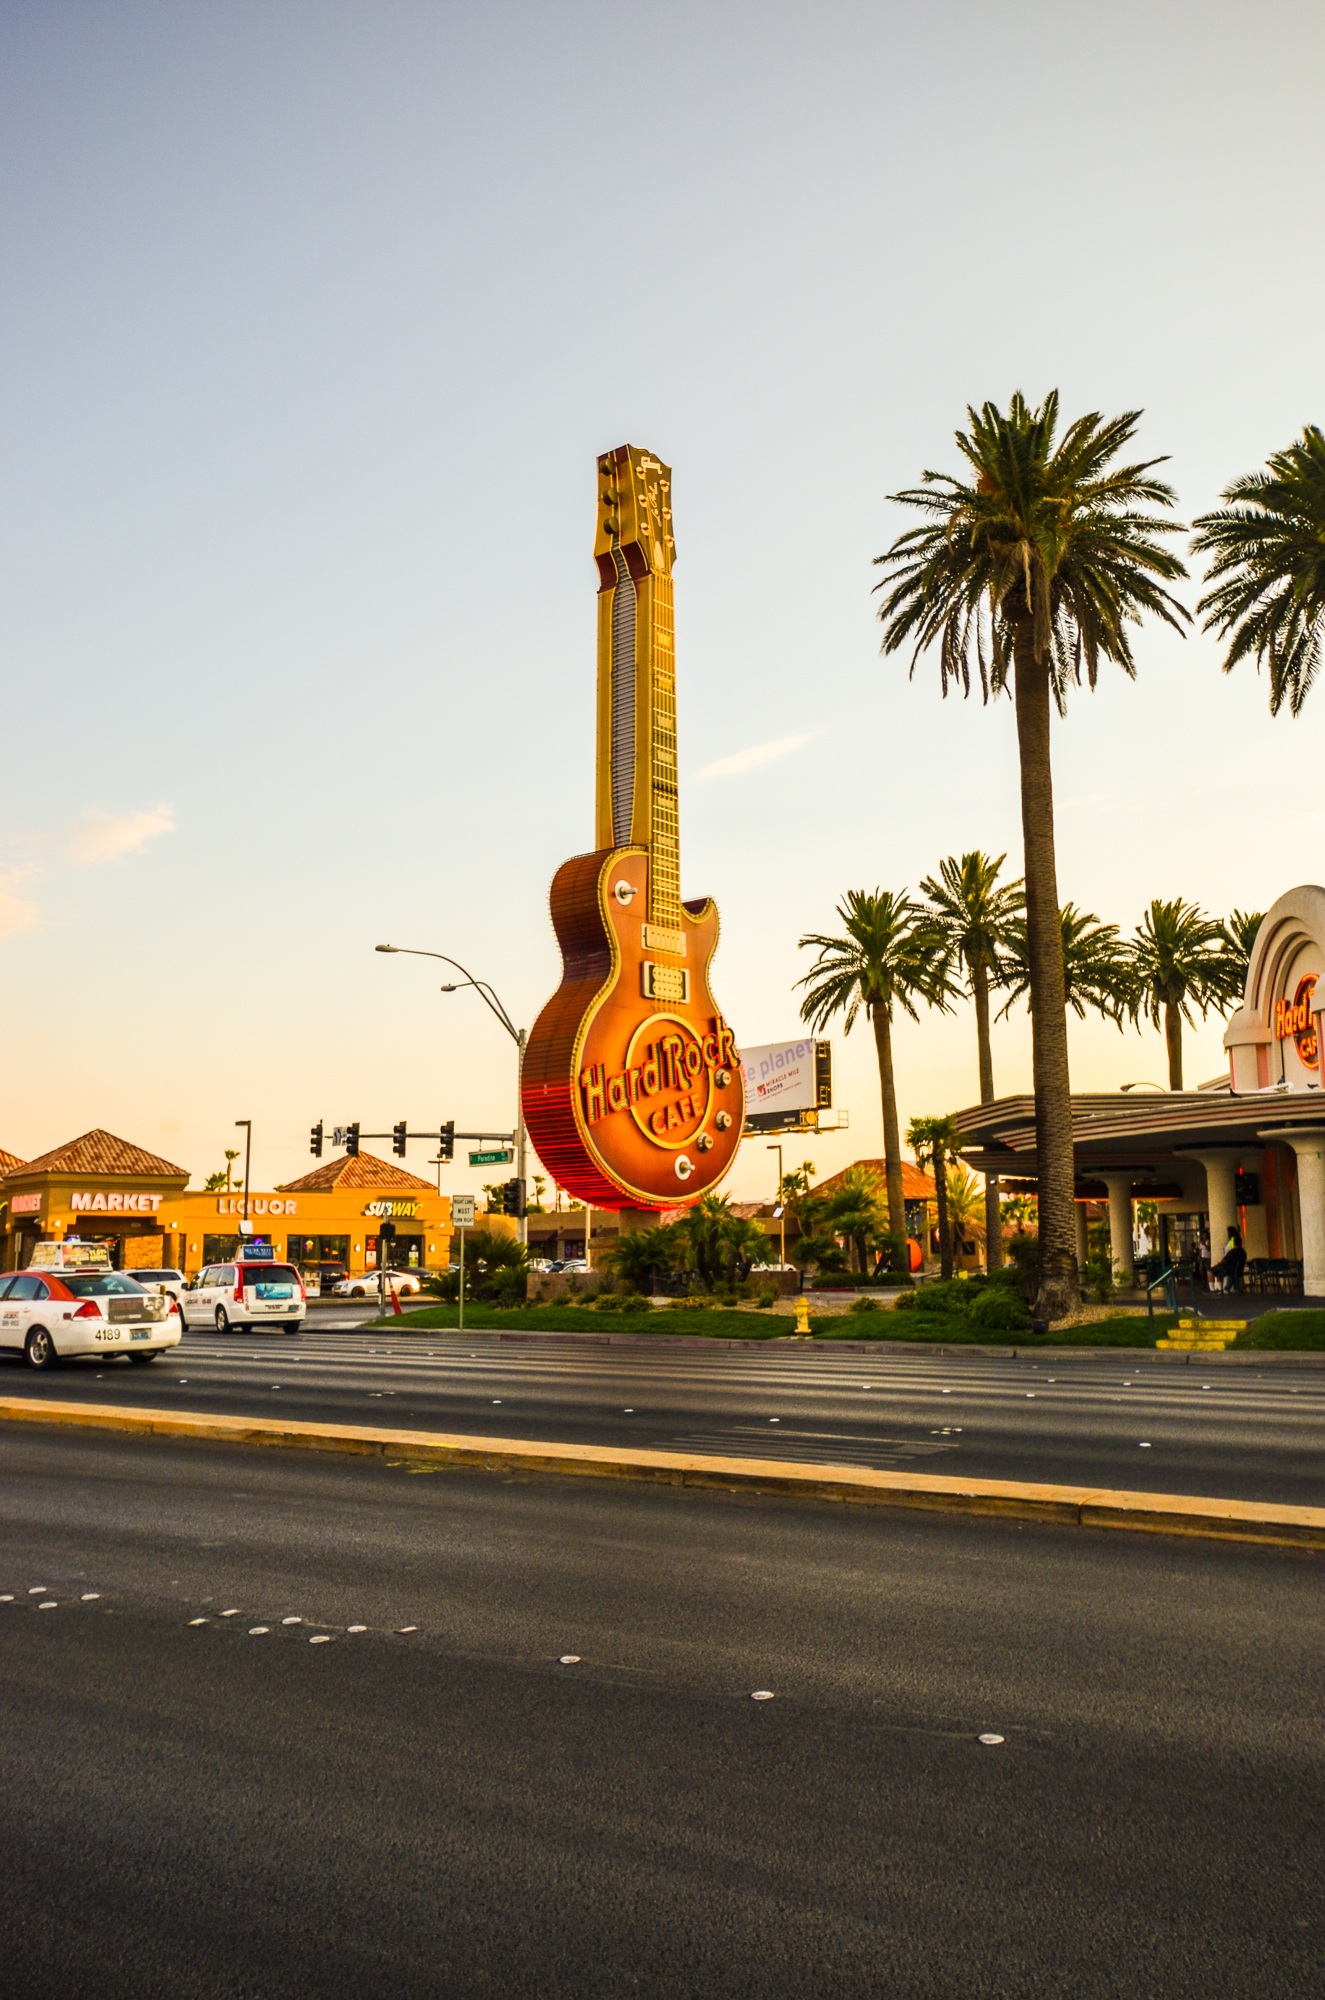
road, night, guitar, cityscape, downtown, dusk, evening, twilight, tower, palm, usa, america, landmark, lighting, neon sign, lights, infrastructure, shield, autos, nevada, casino, gambling, las vegas, south west, hard rock cafe, sin city, urban area